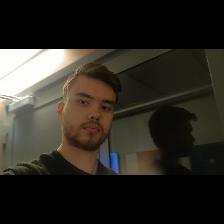
Label: Human